Jan Henryk Dąbrowski

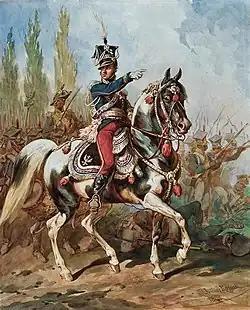
"General Jan Henryk Dąbrowski at the head of the Legions", painting by Juliusz Kossak (1882)

After the failure of the uprising he remained in partitioned Poland for a while, attempting to convince the Prussian authorities that they needed Poland as an ally against Austria and Russia. He was unsuccessful, and with the Third Partition of Poland between Russia, Prussia and Austria, Poland disappeared from the map of Europe. Dąbrowski's next solution was to convince the French Republic that it should support a Polish cause, and create a Polish military formation. This proved to be more successful, and indeed Dąbrowski is remembered in the history of Poland as the organiser of Polish Legions in Italy during the Napoleonic Wars. (These Legions are also often known as the "Dąbrowski's Legions".) This event gave hope to contemporary Poles, and is still remembered in the Polish national anthem, named after Dąbrowski.